Which point is corresponding to the reference point?
Reference image:
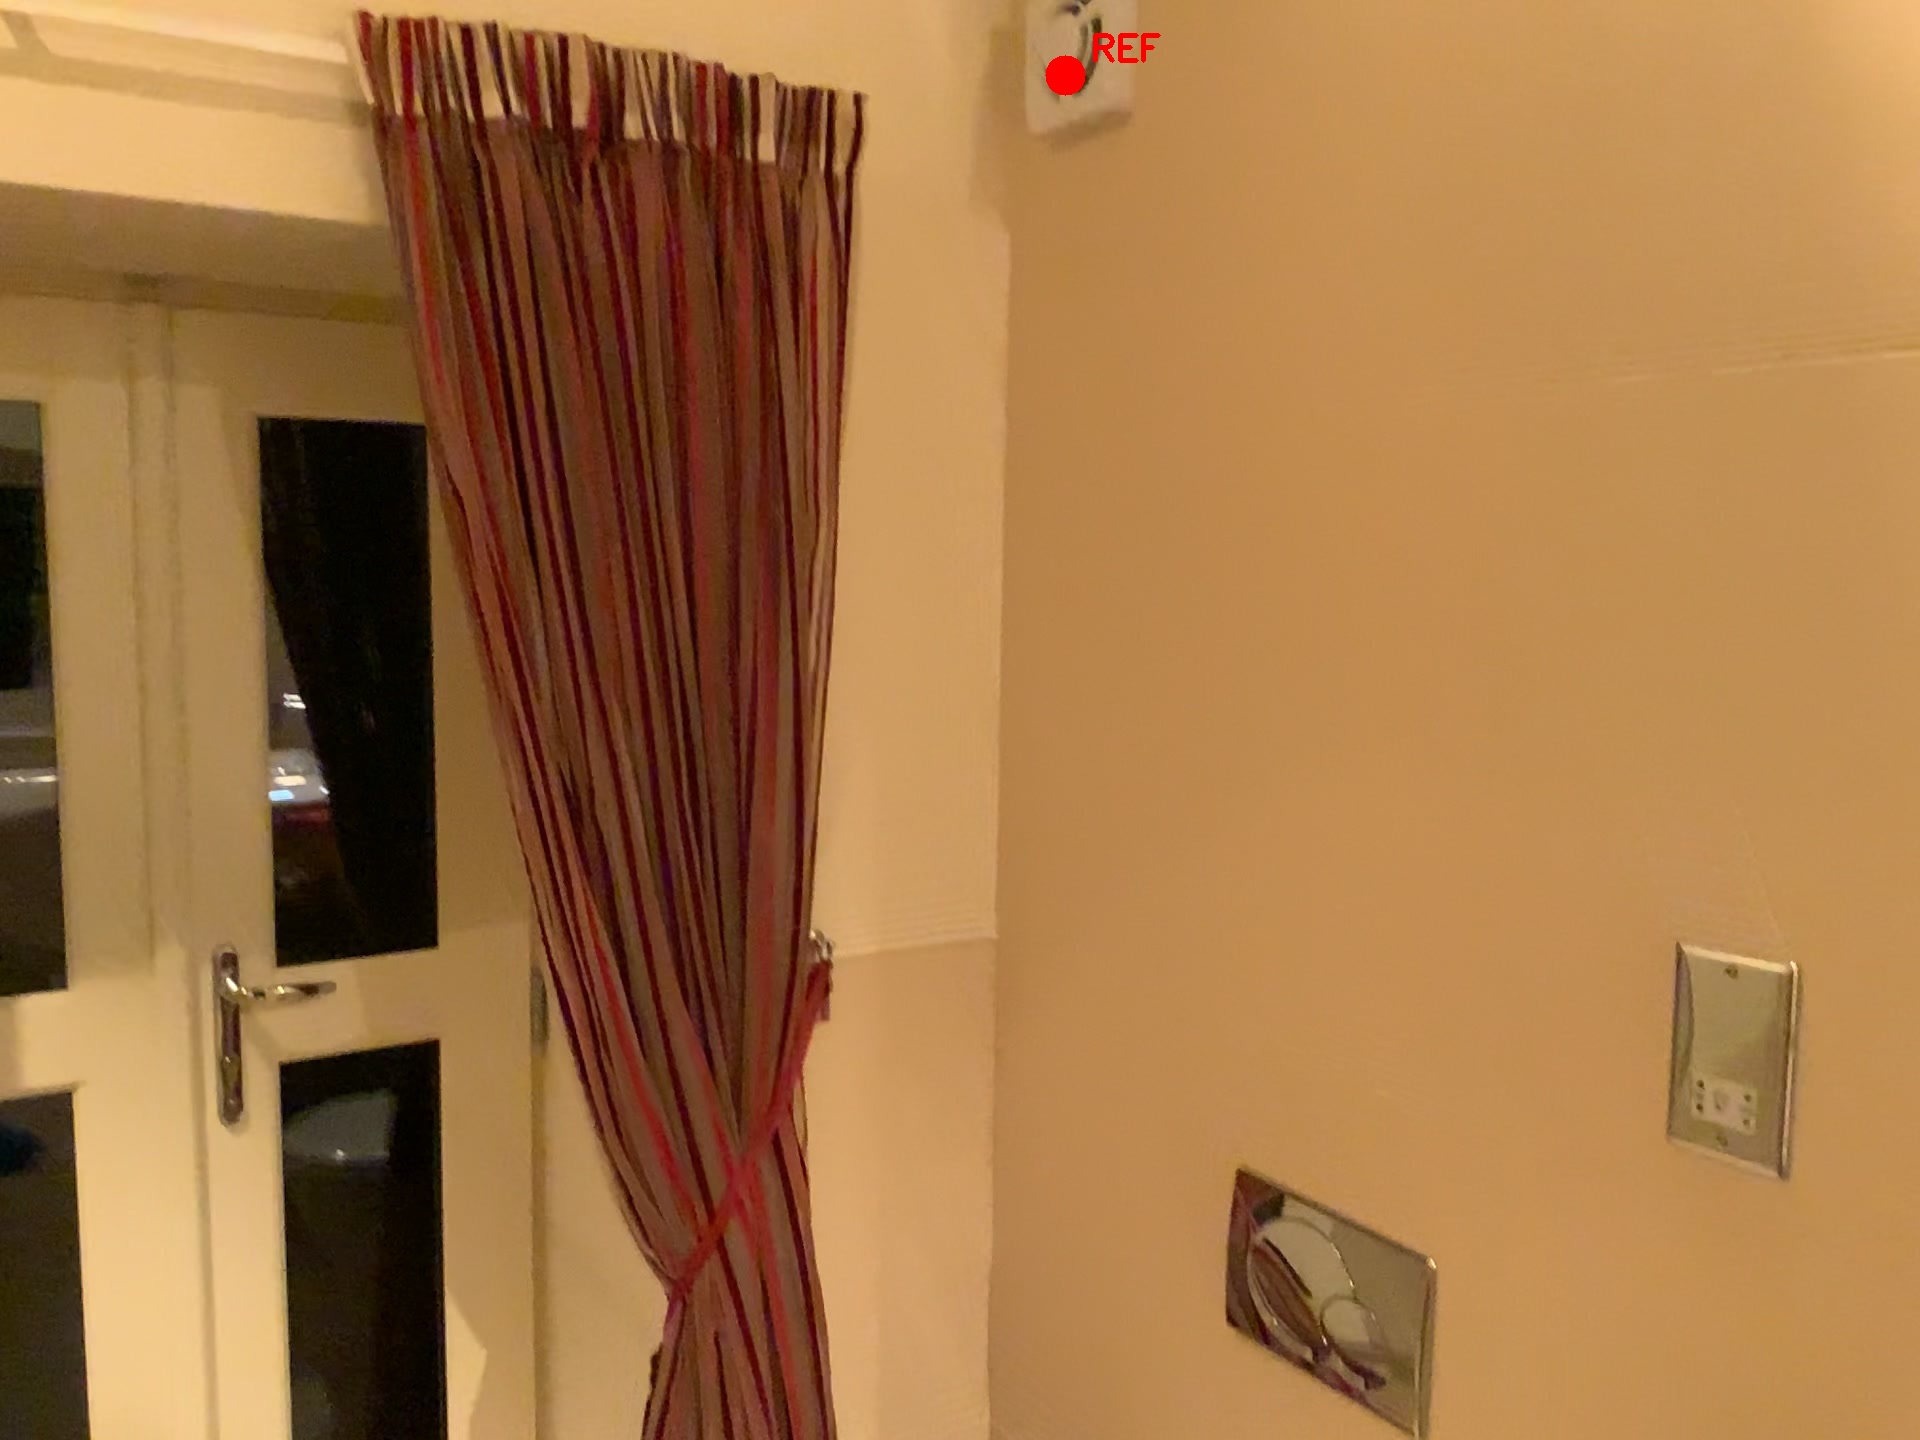
Option image:
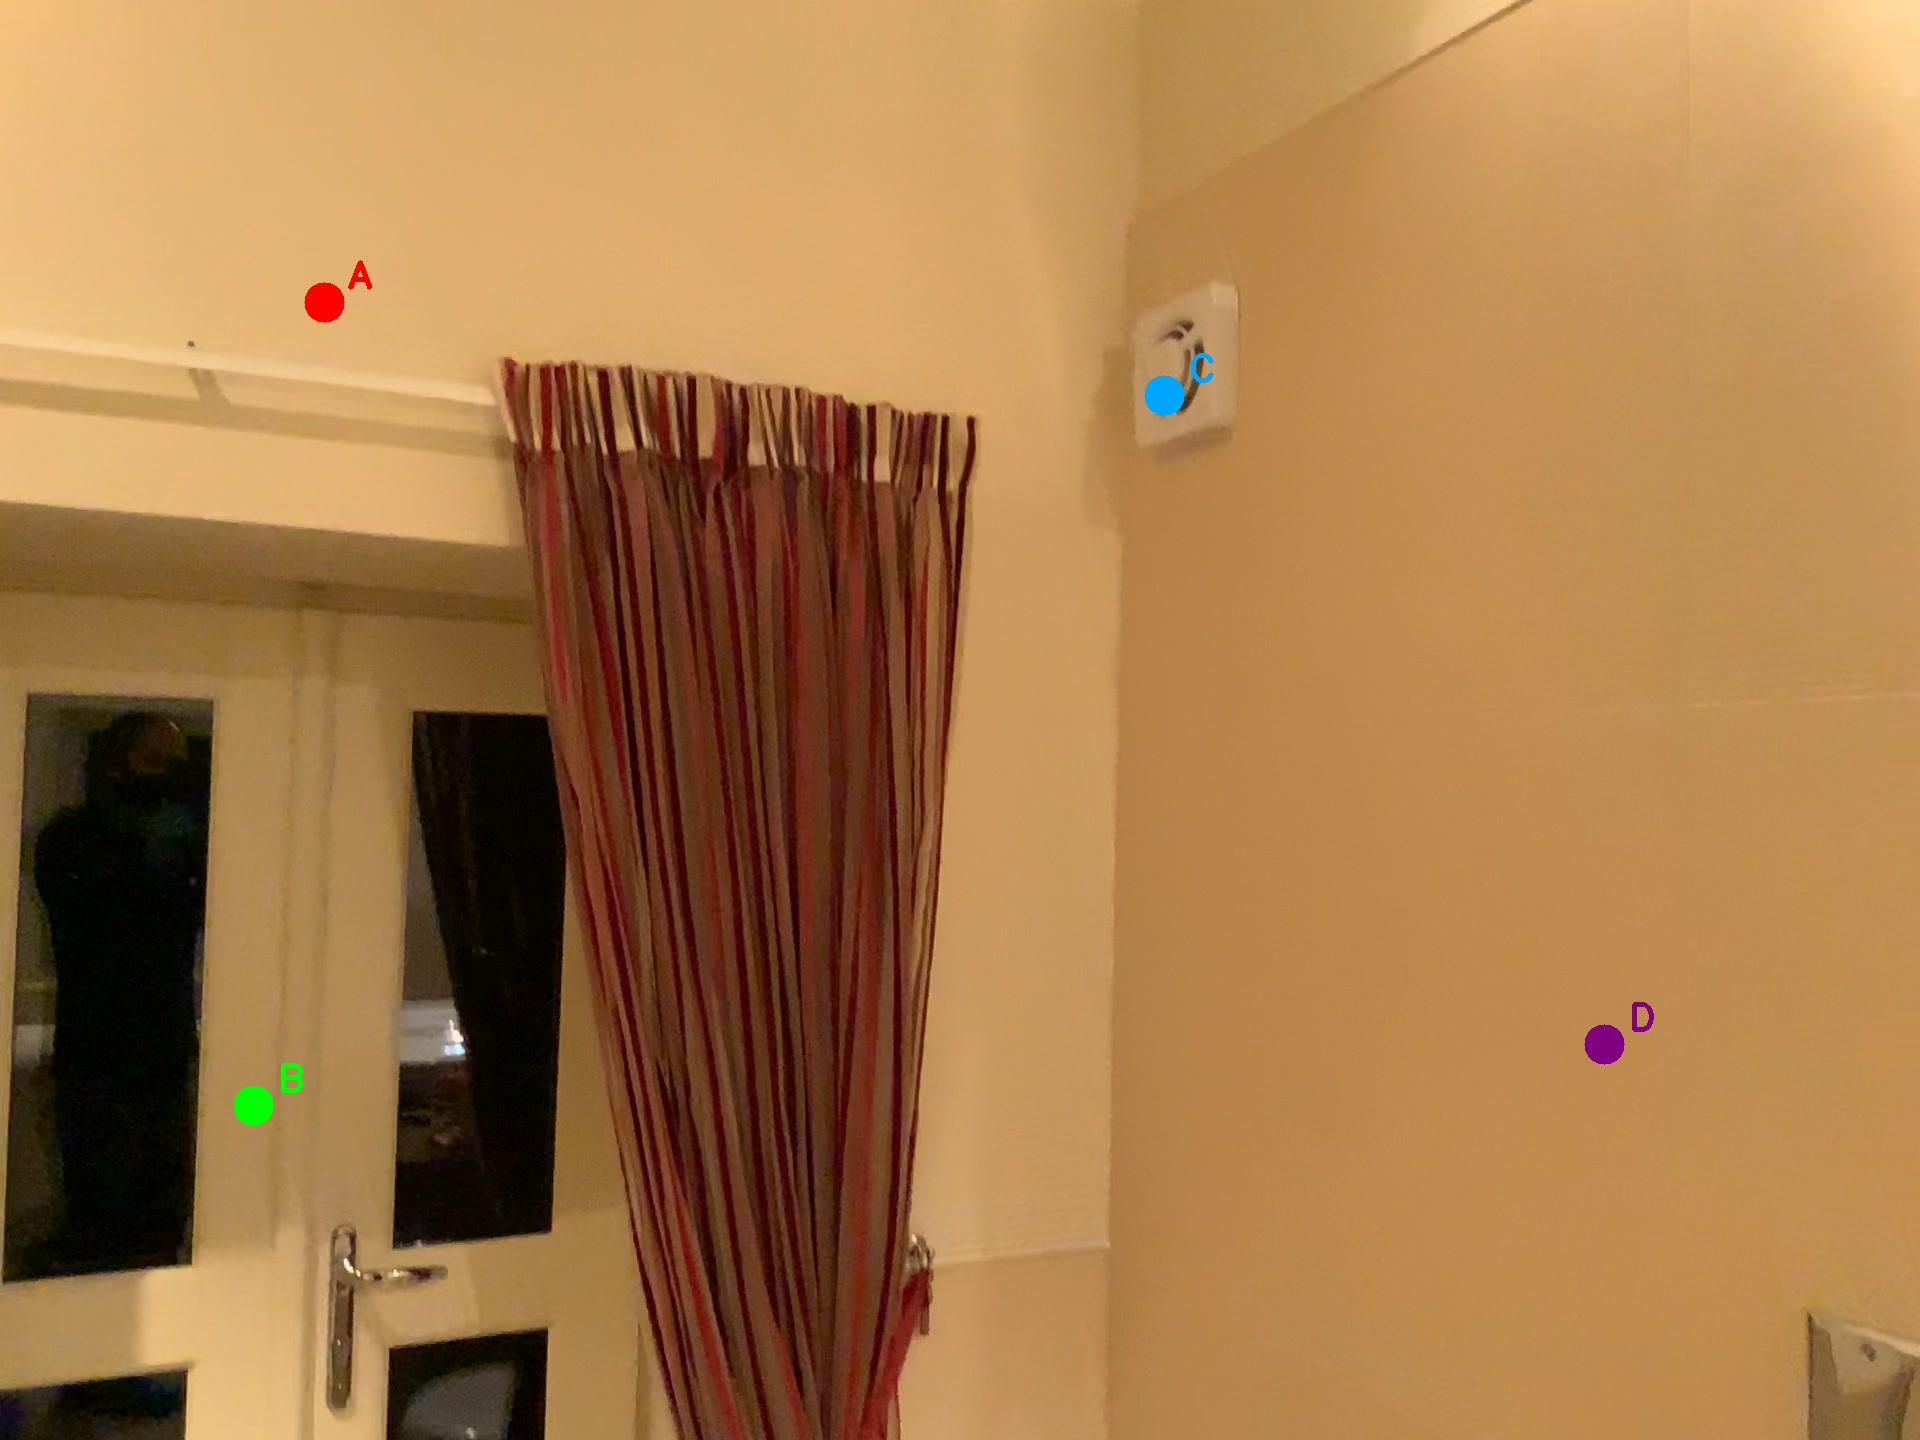
Choices:
Point A
Point B
Point C
Point D
Answer: (C)